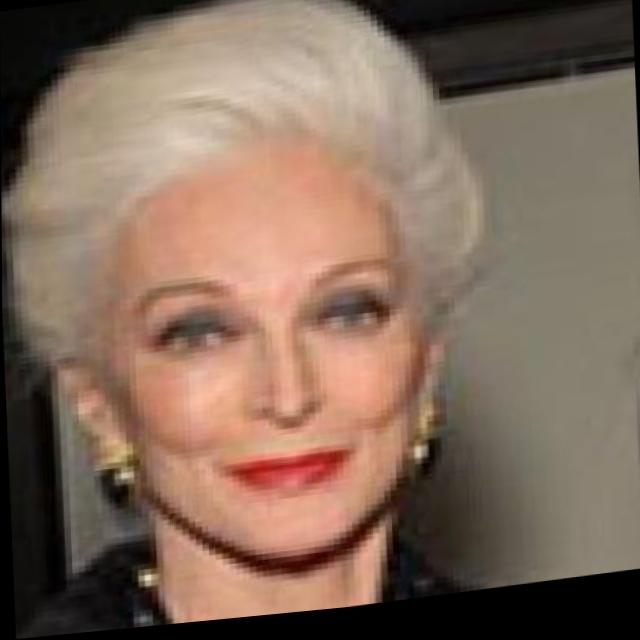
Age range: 65+